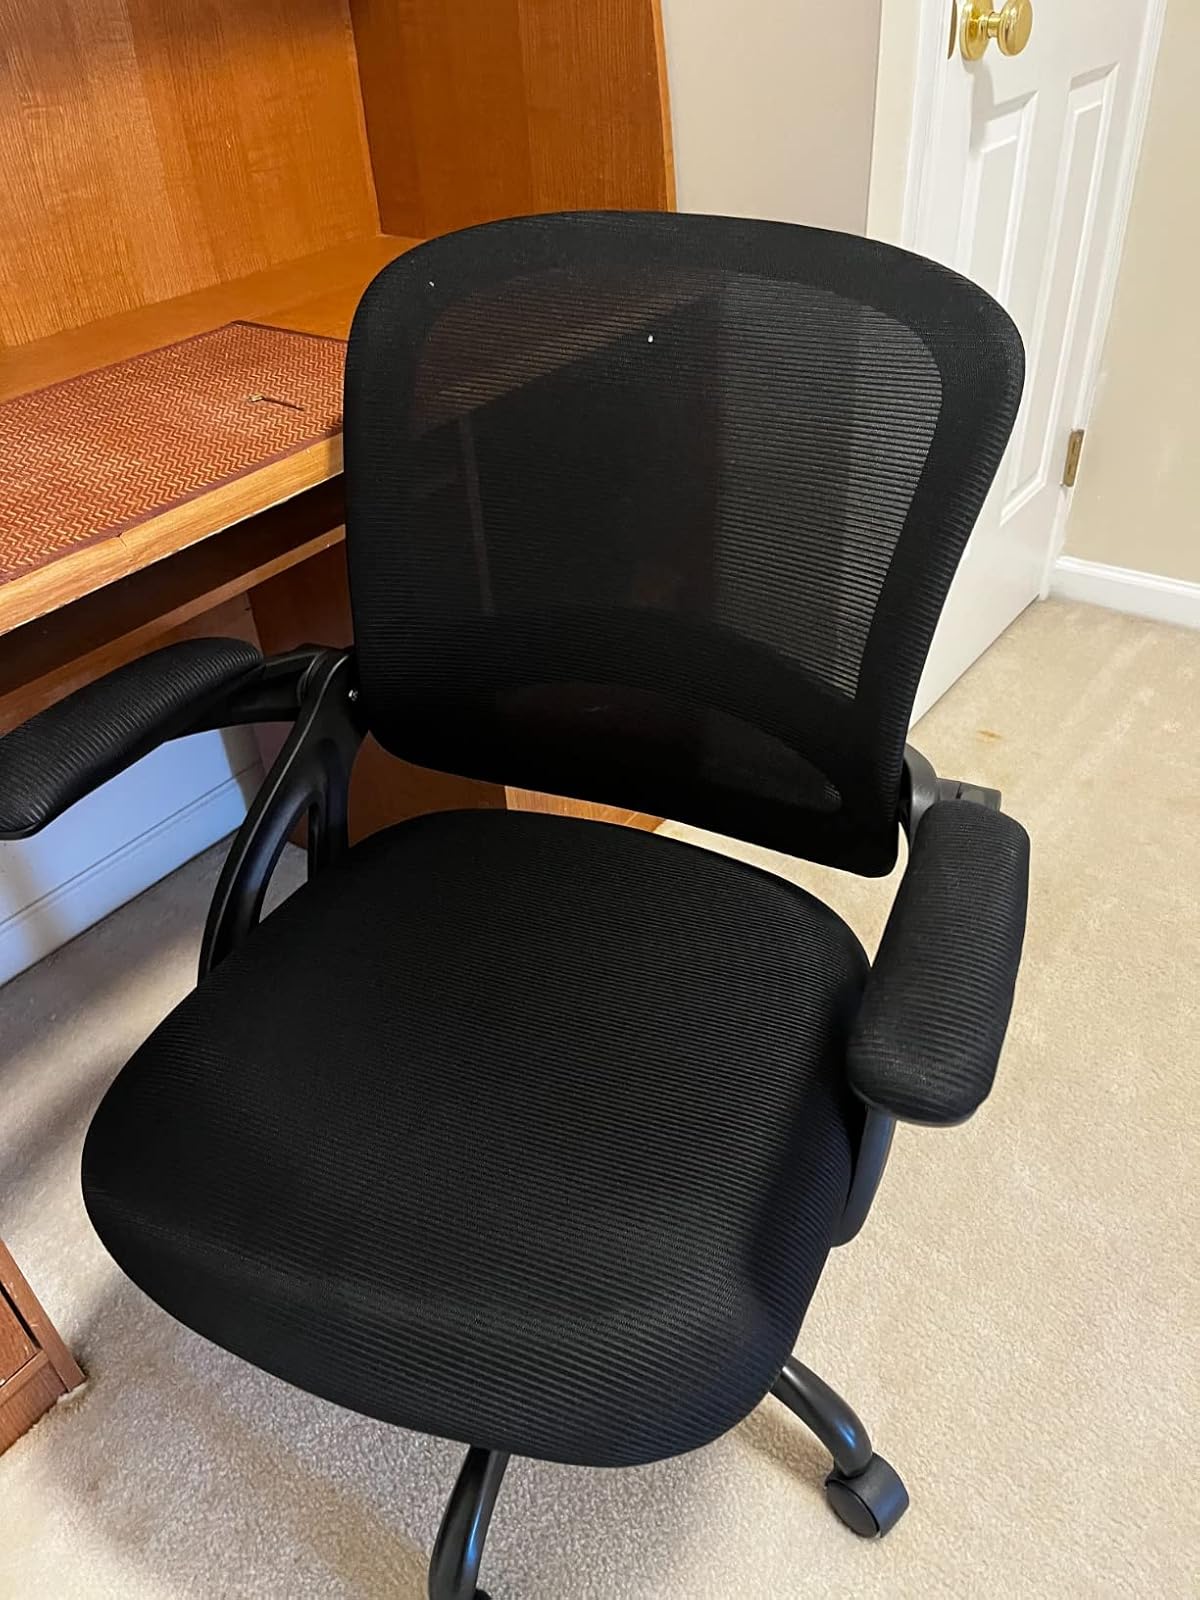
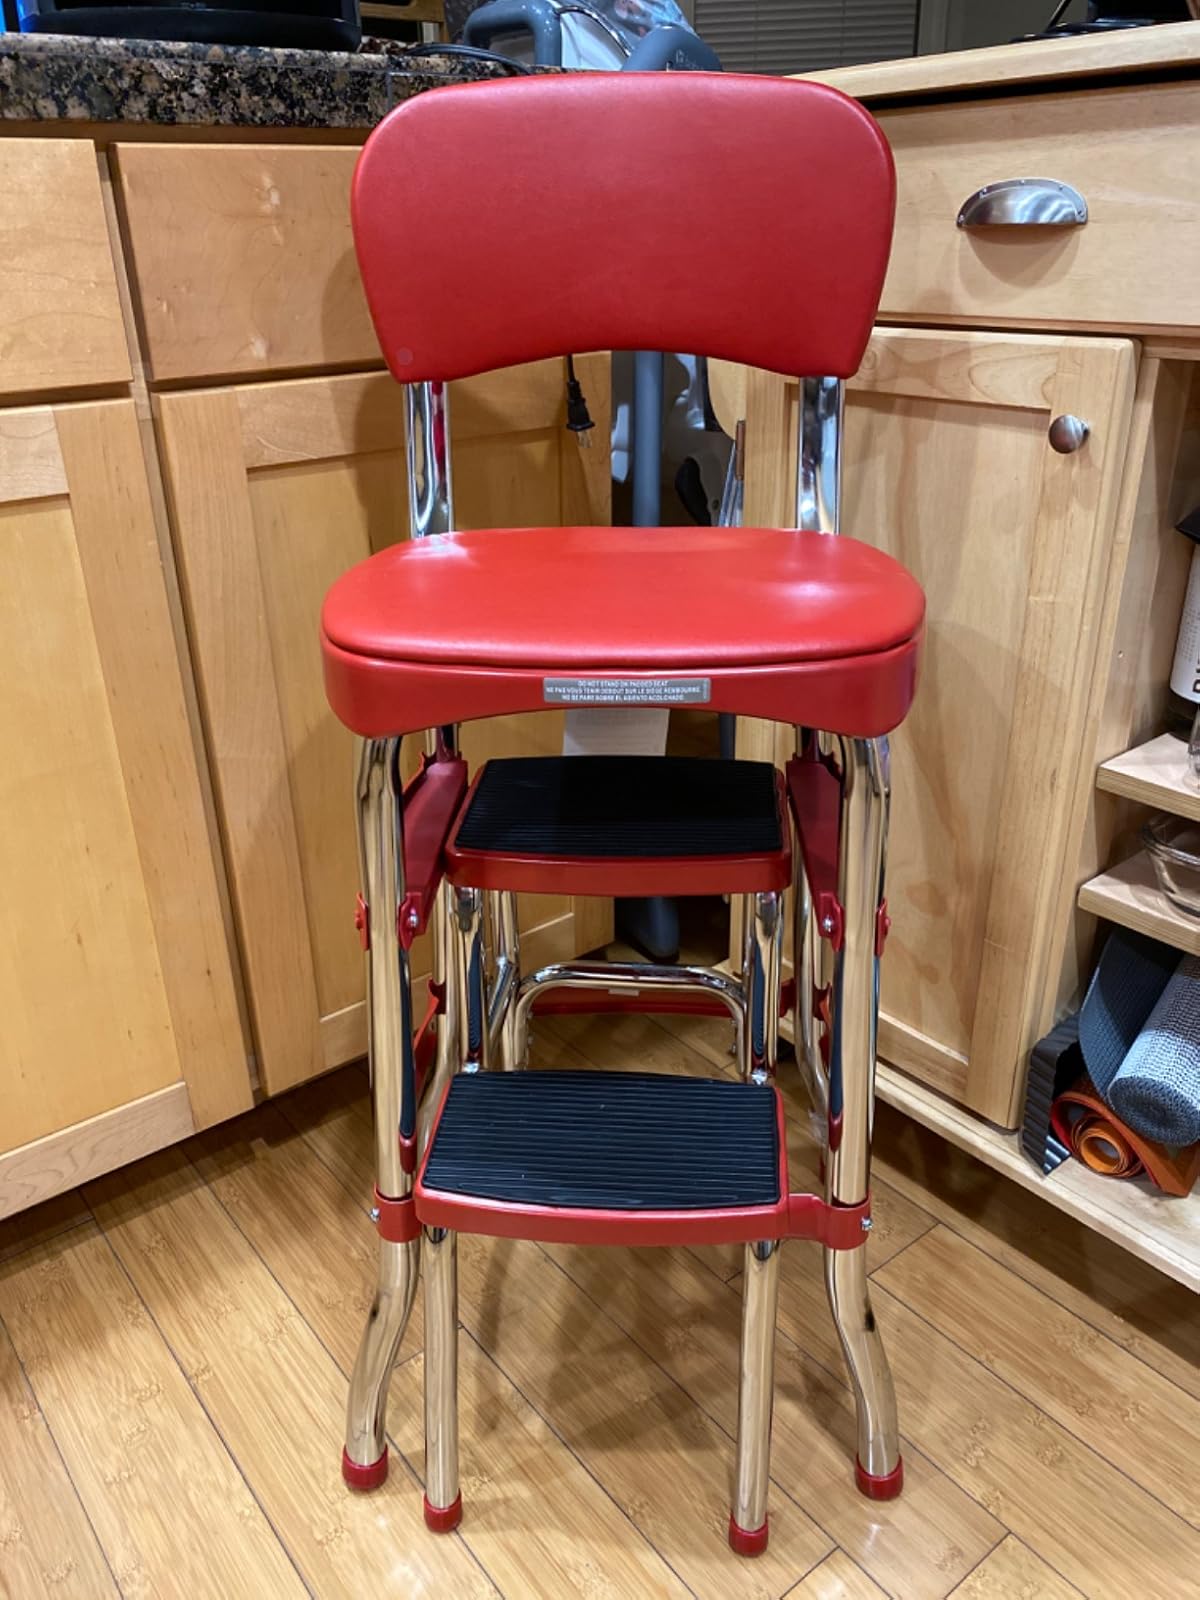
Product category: items_chair
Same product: no